Angela Scoular

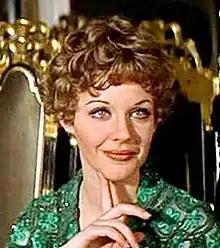
in "On Her Majesty's Secret Service" (1969)

Her father was an engineer and she was born in London. She attended St George's School, Harpenden, Queen's College, Harley Street and RADA.